Murtoa Stick Shed

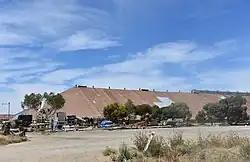
Exterior, February 2018

Murtoa Stick Shed, formally known as the Number 1 Emergency Grain Store, is a large grain store (silo) in Murtoa, a town in the Wimmera region of Victoria, Australia.